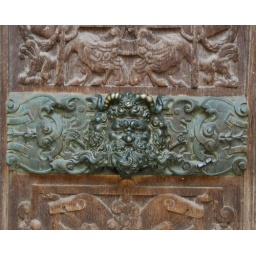
Horned and bearded man panel in wooden door